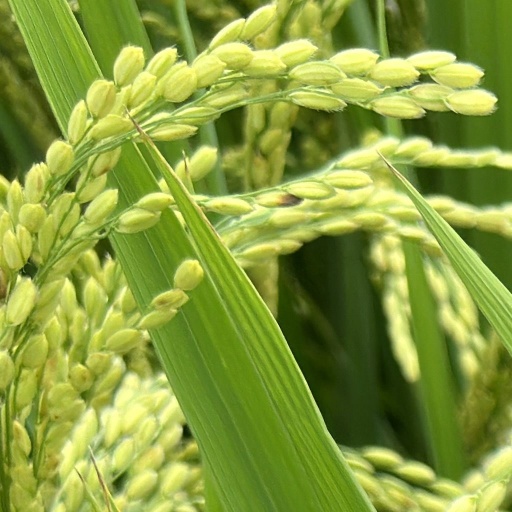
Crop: rice